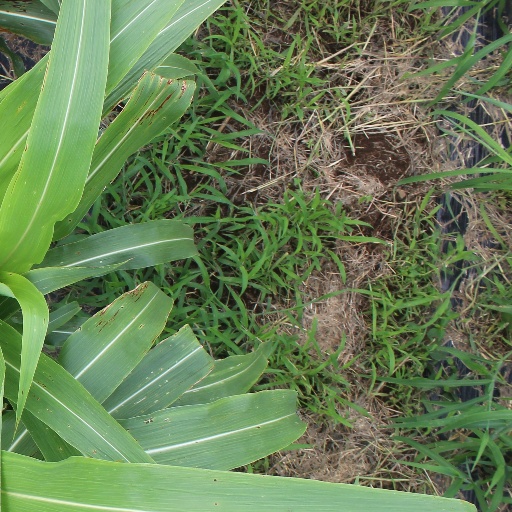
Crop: sorghum